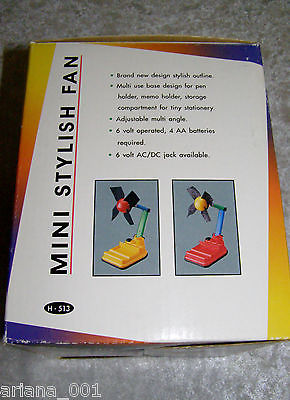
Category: fan